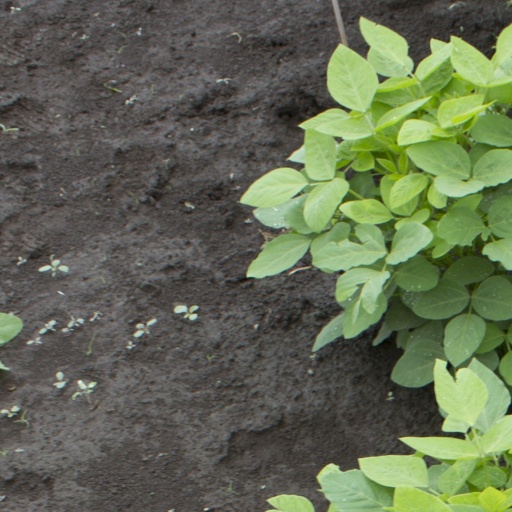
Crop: soybean